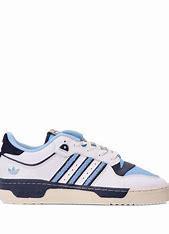
Brand: adidas
Model: originals Adidas Originals Rivalry